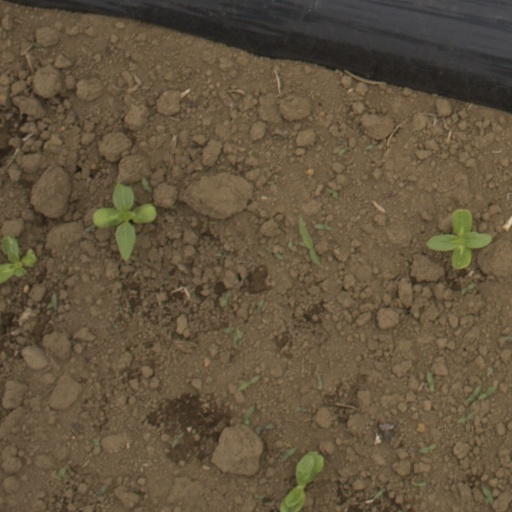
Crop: Jerusalem artichoke